Israeli Combat Engineering Corps

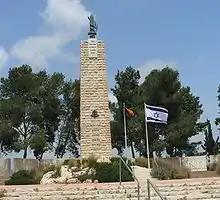
"Road of Heroism" memorial for the fallen soldiers of the Israeli Engineering Corps, near Hulda forest, at the Burma Road, Israel

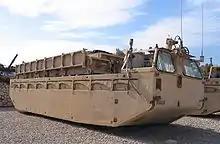
"Timsach" (crocodile) Gillois amphibious tank-carrier

The combat engineering soldiers are mobilized by APCs and armored 4×4 vehicles.